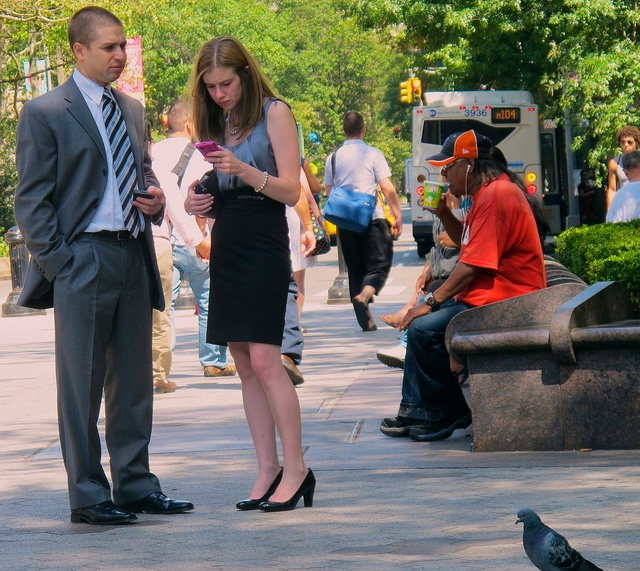
A man and woman in street next to a bench.
A man in a suit and tie standing next to a woman.
A well dressed man and woman are standing on the side walk.
Man and woman standing together at a bus stop while the woman looks at her phone.
People milling about outside in a busy city